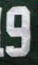
Number: 9